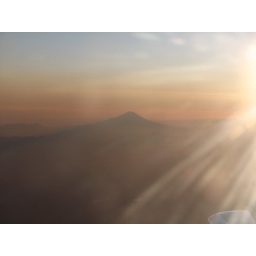
So many great photo ops ruined by scratched and water marked windows on the G4.